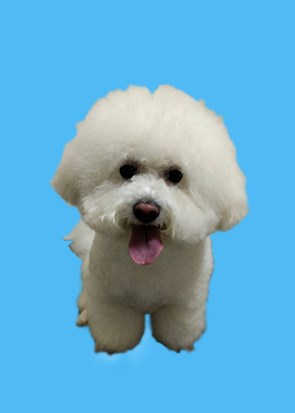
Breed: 3083-n000117-Bichon_Frise